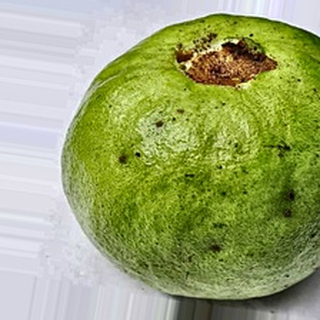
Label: guava_fruit_fly